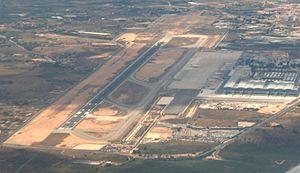
L'aéroport d'Alicante-Elche est situé en Espagne, à neuf kilomètres au sud-ouest d'Alicante et à dix kilomètres d'Elche. Il se trouve à l'entrée de la Costa Blanca.